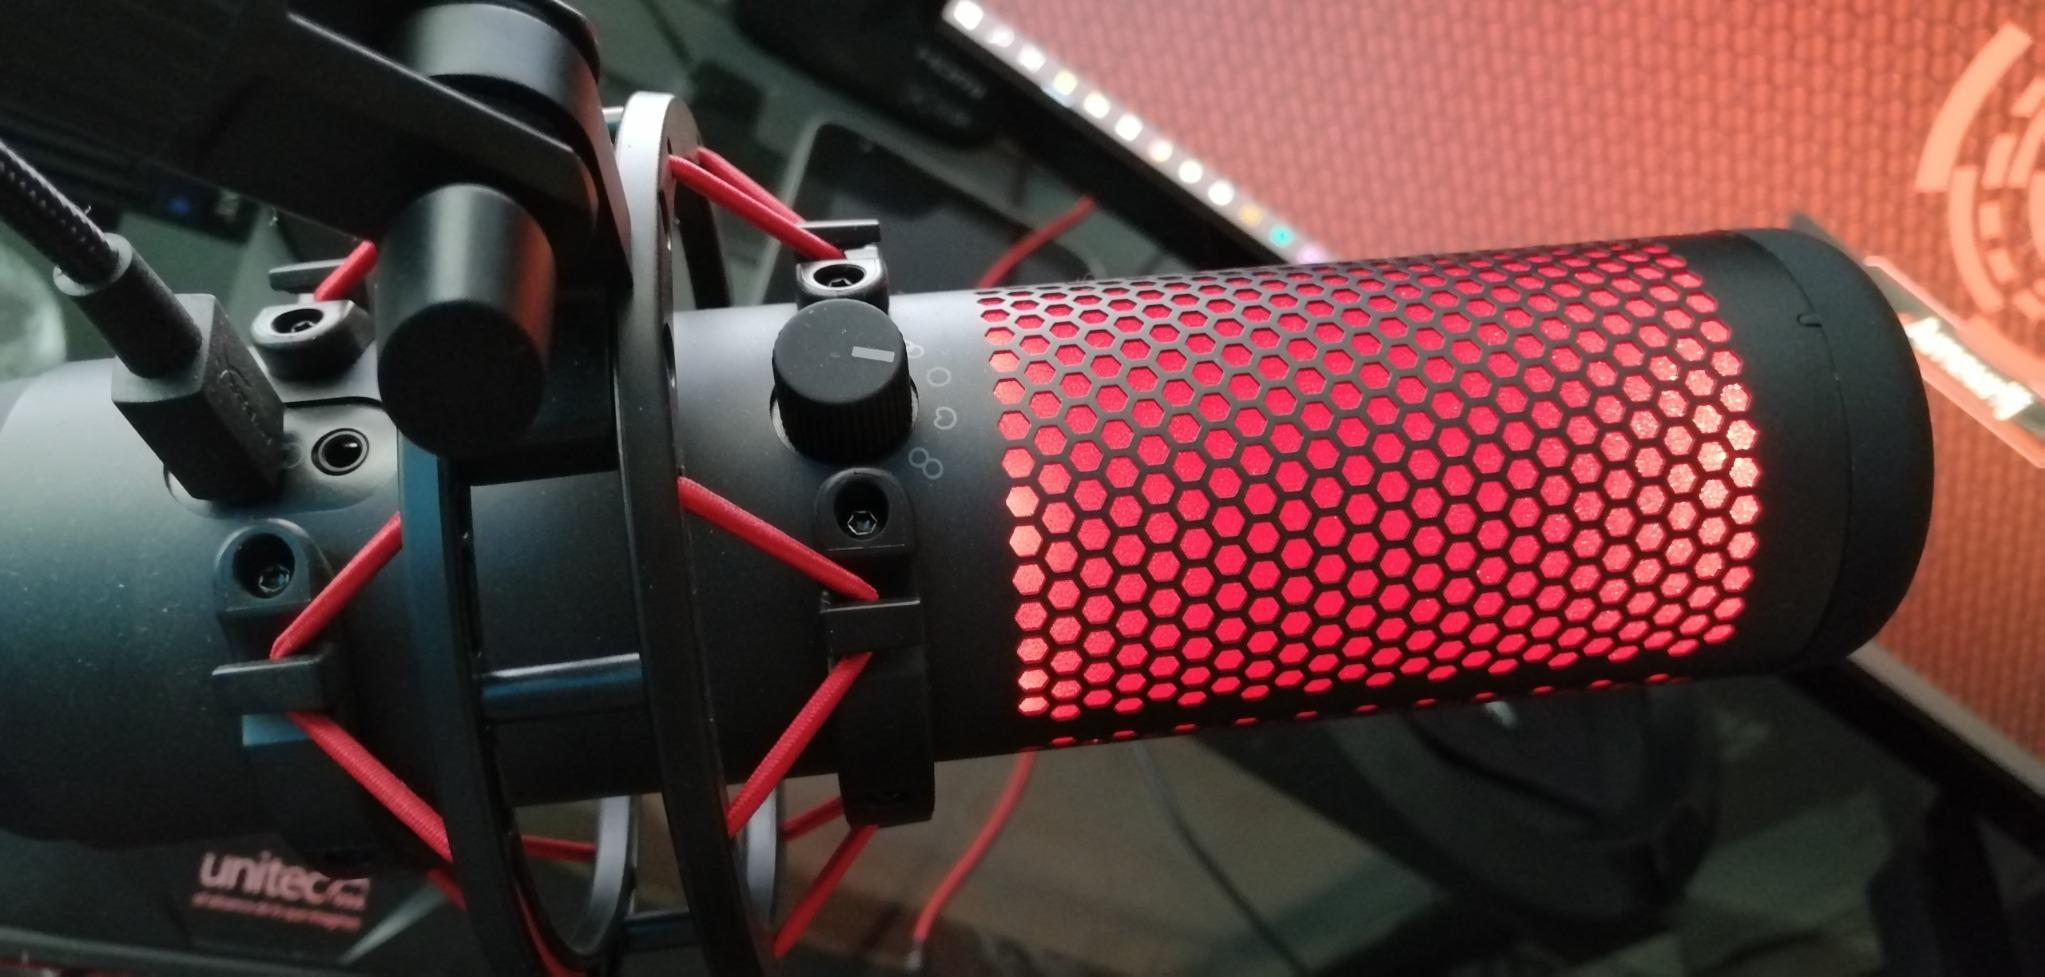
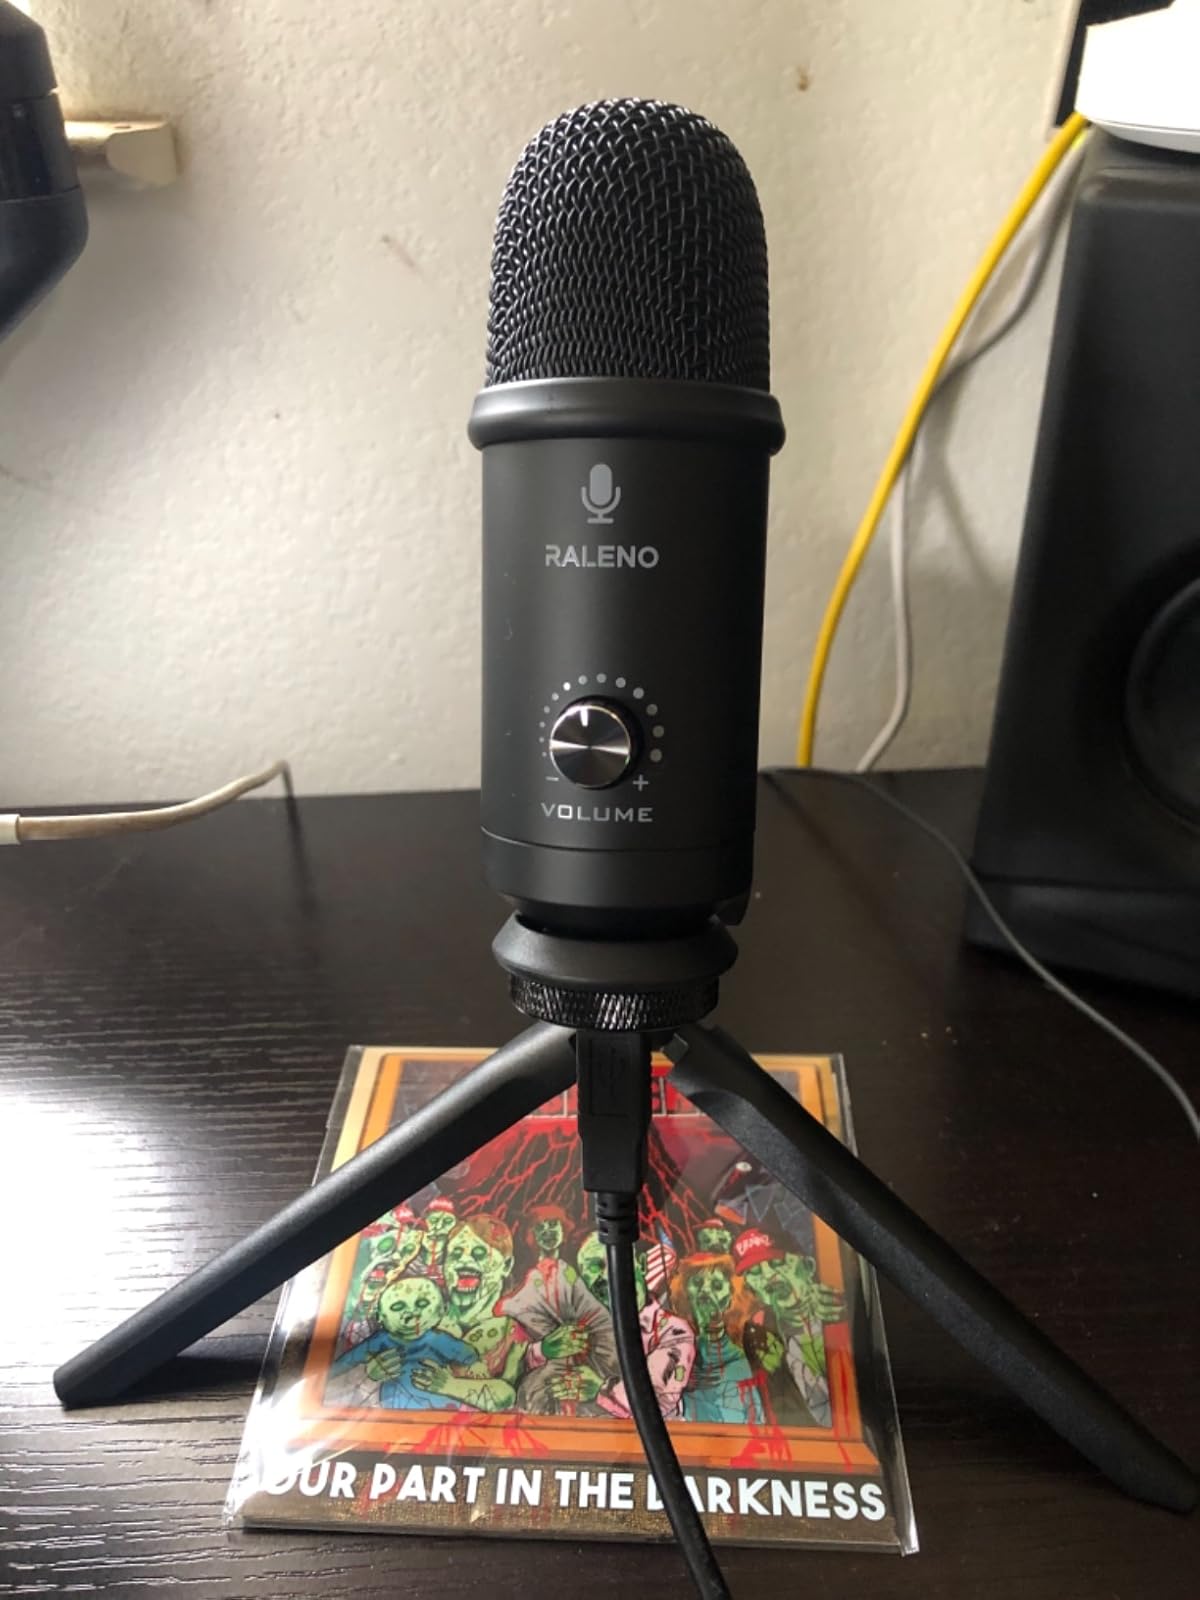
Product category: microphone
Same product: no